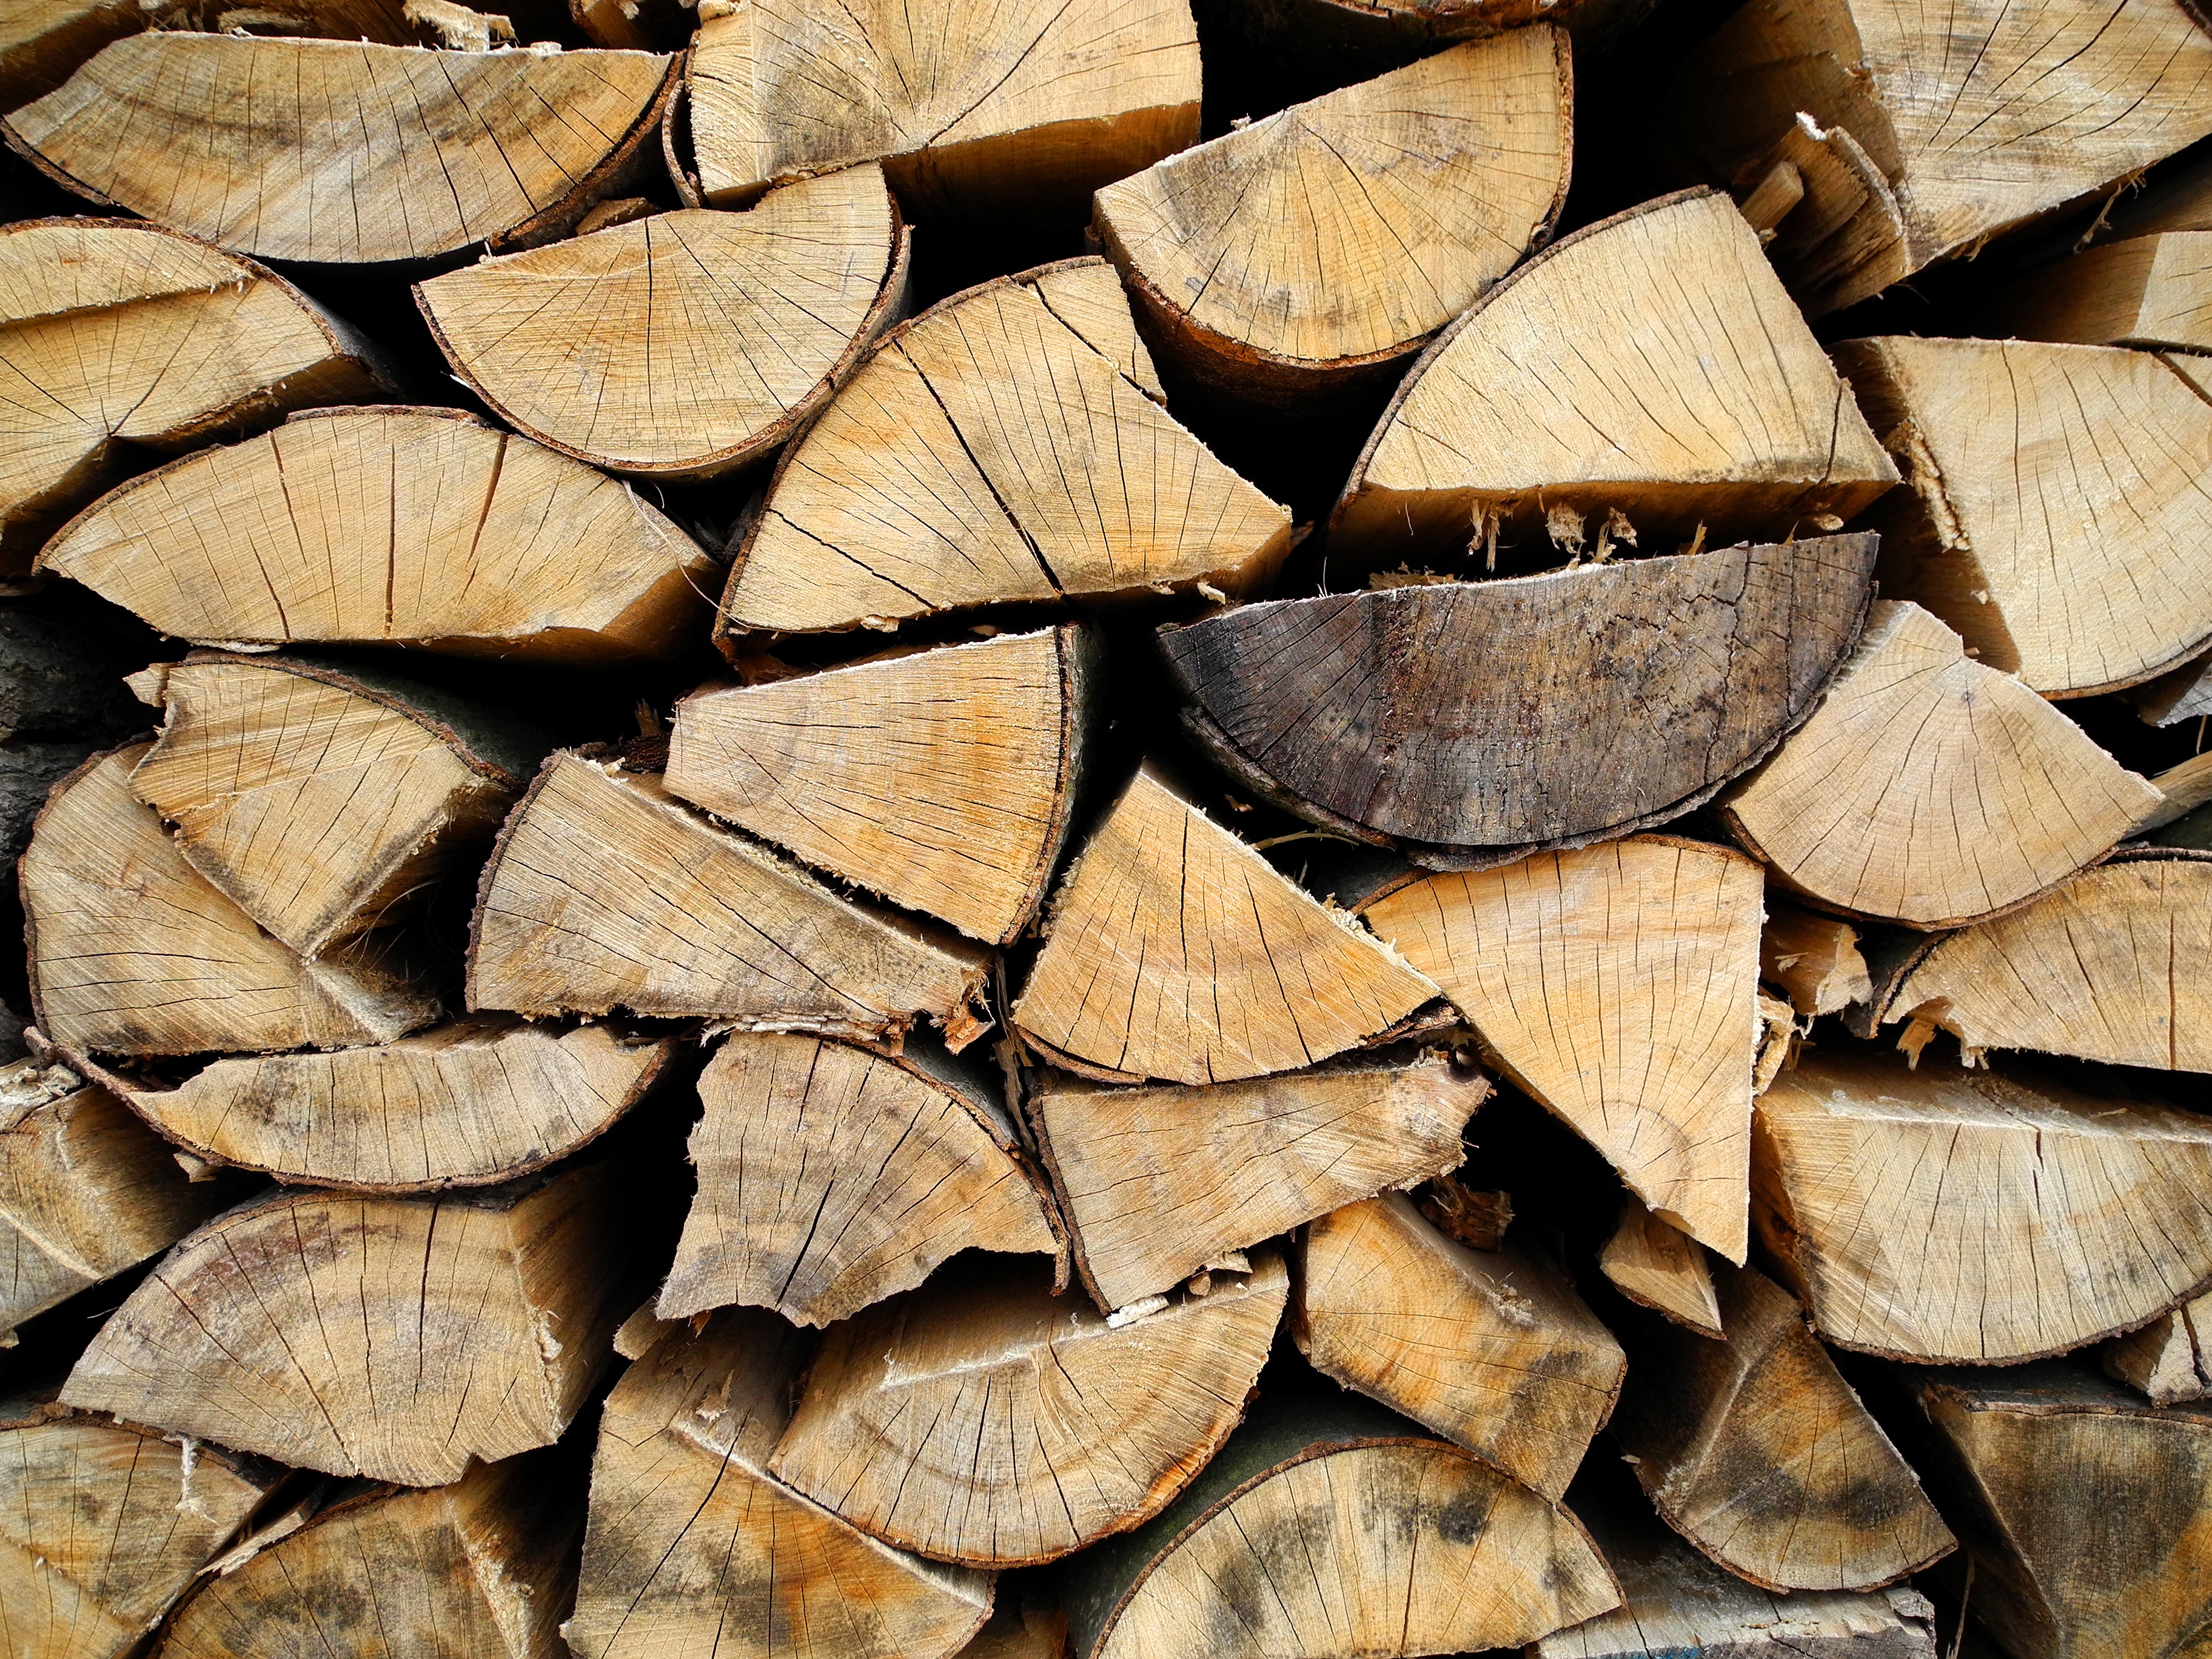
tree, branch, plant, wood, texture, leaf, trunk, log, autumn, soil, lumber, close up, heating, grass family, woody plant